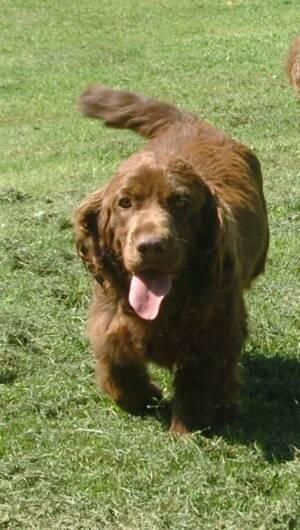
Sussex_spaniel